Bentley Priory

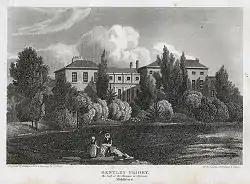
A print by an unknown artist of Bentley Priory House, Stanmore, England c1800.

In 1775, Sir John Soane designed a new house north of the original priory called Bentley Priory, for James Duberley, an Army contractor. Duberley is thought to have pulled down the original Priory building before having a more imposing house built on a higher point of the ridge some distance from the original site. Druett based his idea that the original site of the Priory can be found further down the slope at Priory House on the supposition that Duberley would have built higher on the ridge, 'to show off the evidence of his wealth and importance'. The house was sold in 1788 to John Hamilton, who succeeded his uncle as Earl of Abercorn in 1789. On his elevation in the peerage the following year to Marquess, he made extensive alterations to the house and park. He commissioned Sir John Soane, one of the most pre-eminent 18th century architects, to extend and refurbish the house in a more lavish and sumptuous manner, and the outside of the house as it appears today is largely due to his money and Soane's vision (although the clock tower was added at a later date).